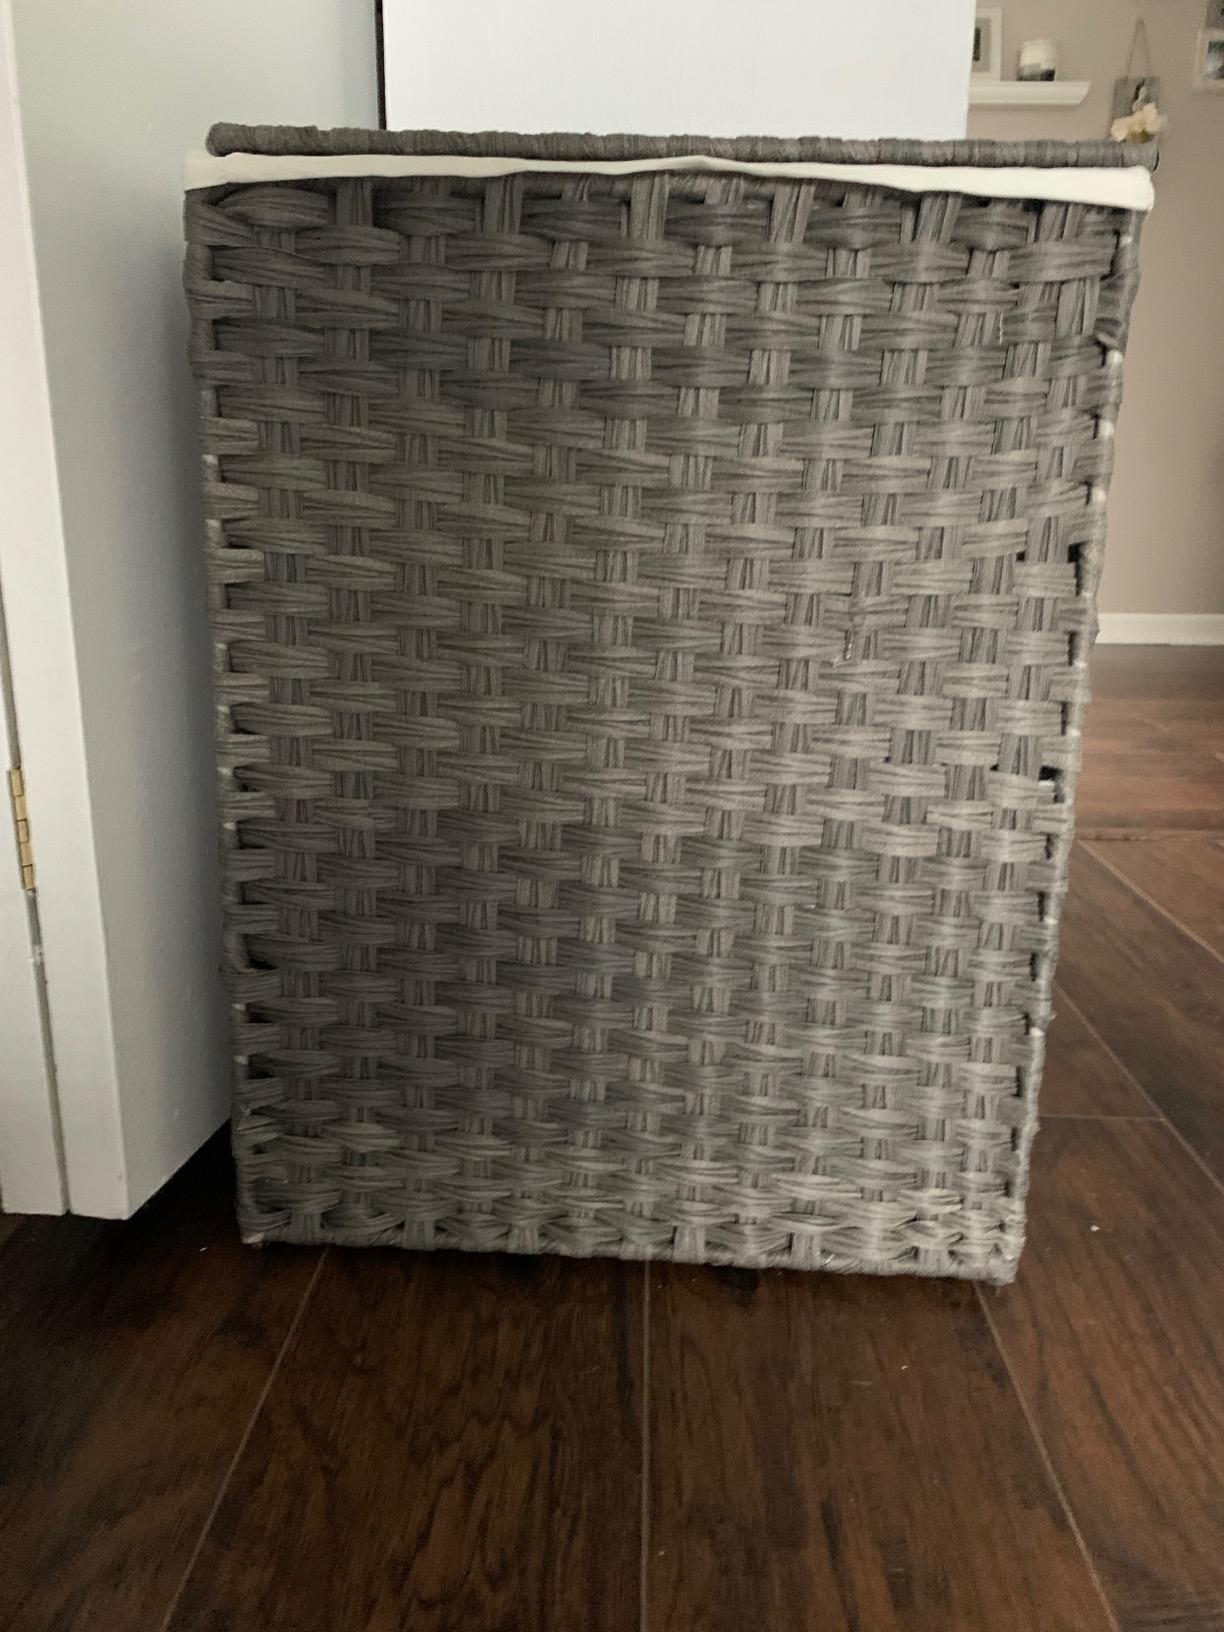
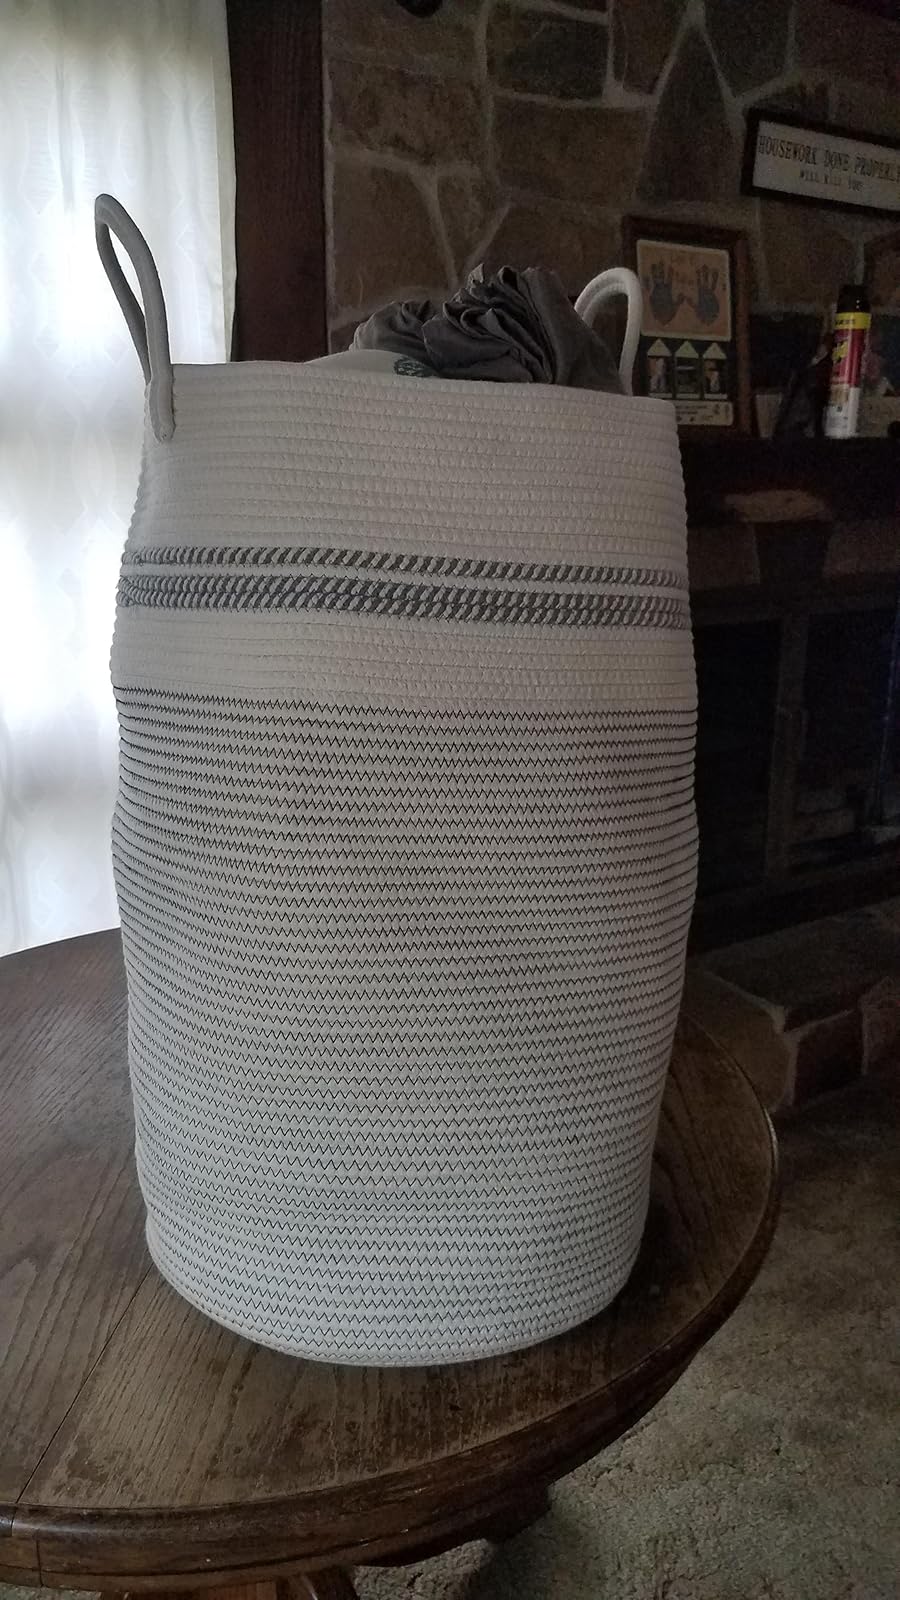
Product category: items_hamper
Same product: no